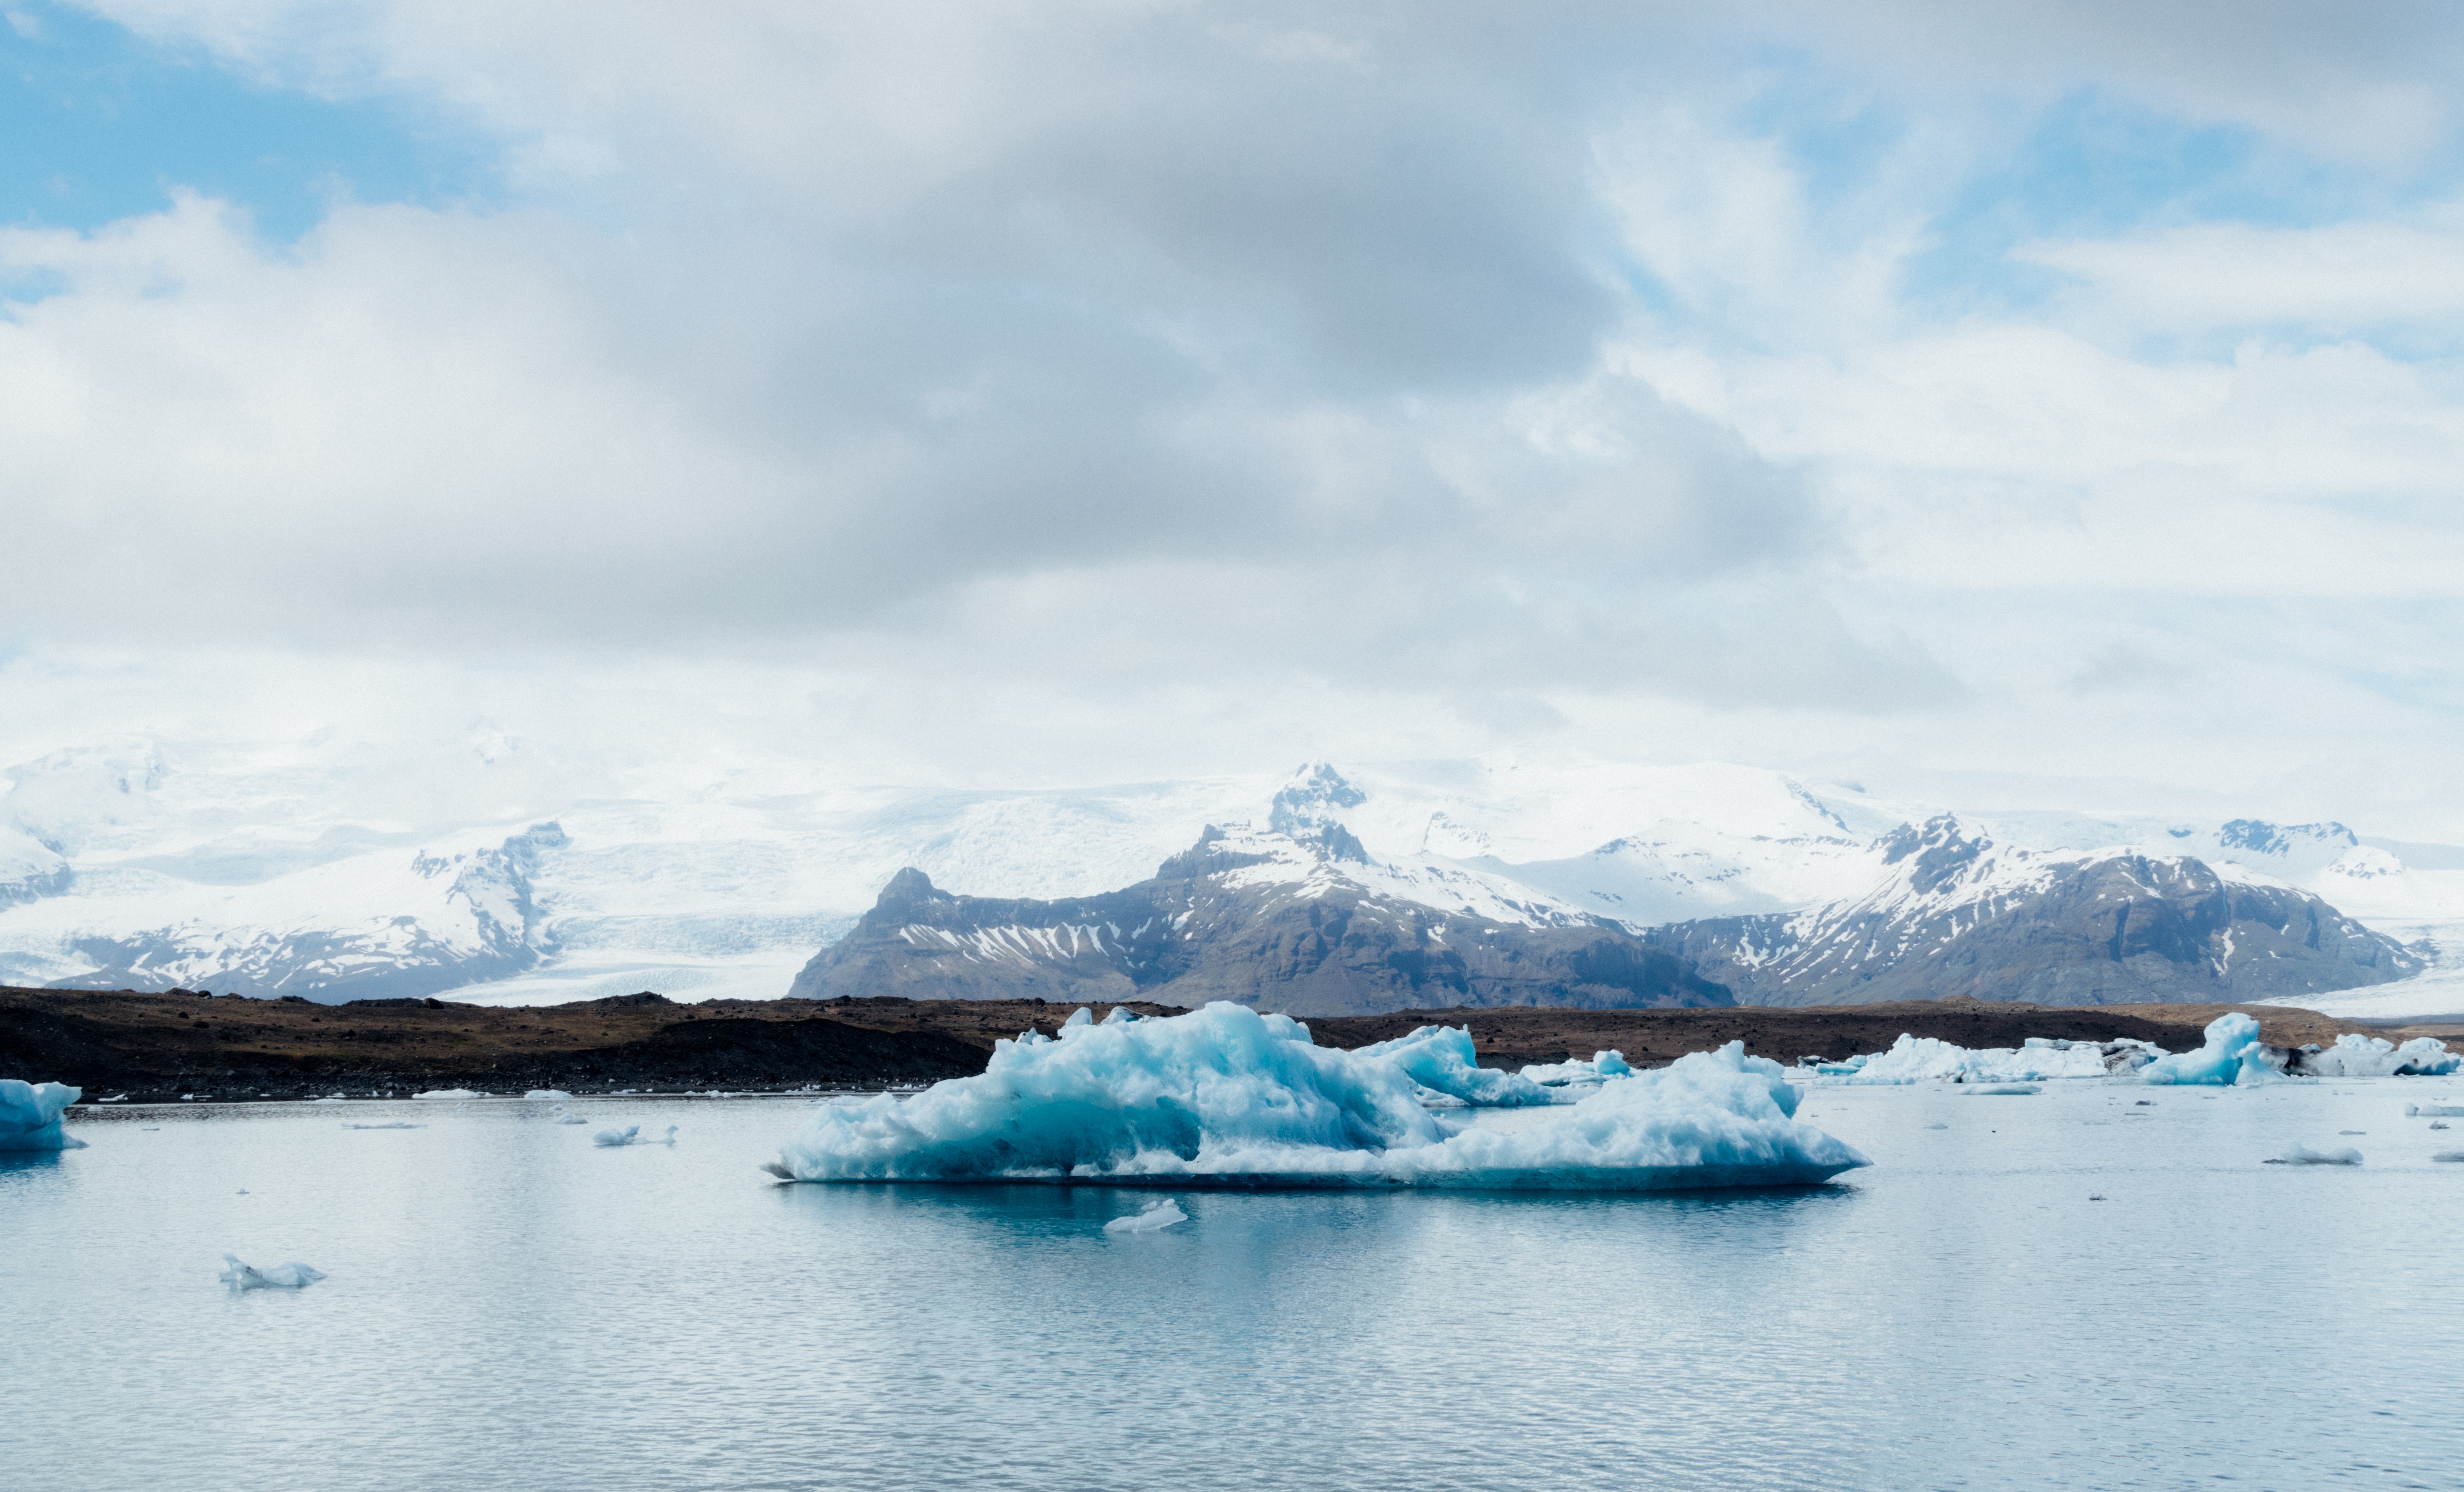
sea, water, outdoor, mountain, snow, cold, winter, cloud, lake, ice, reflection, glacier, fjord, iceland, arctic, iceberg, loch, jokulsarlon, landform, arctic ocean, geographical feature, glacial landform, sea ice